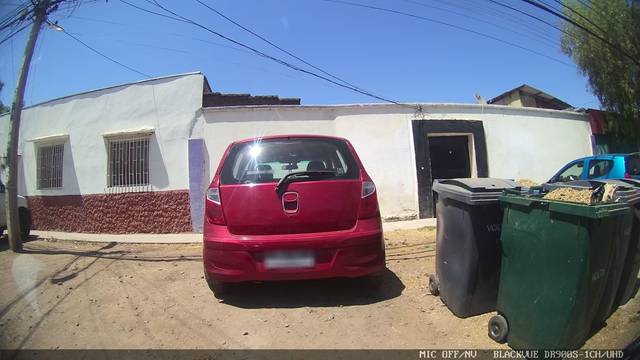
Region: Chile
Coordinates: -33.406, -70.67